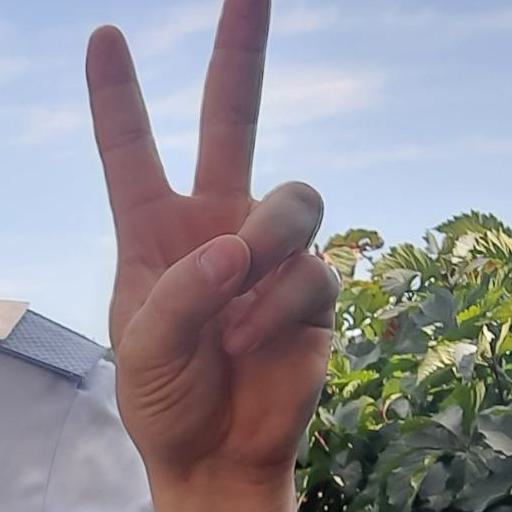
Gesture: peace